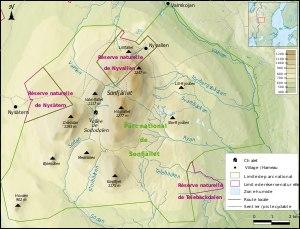
Le parc national de Sonfjället est un parc national situé dans la commune d'Härjedalen du comté de Jämtland, au centre de la Suède. Le parc fait partie des 9 parcs nationaux de Suède créés en 1909, les premiers du pays et d'Europe.